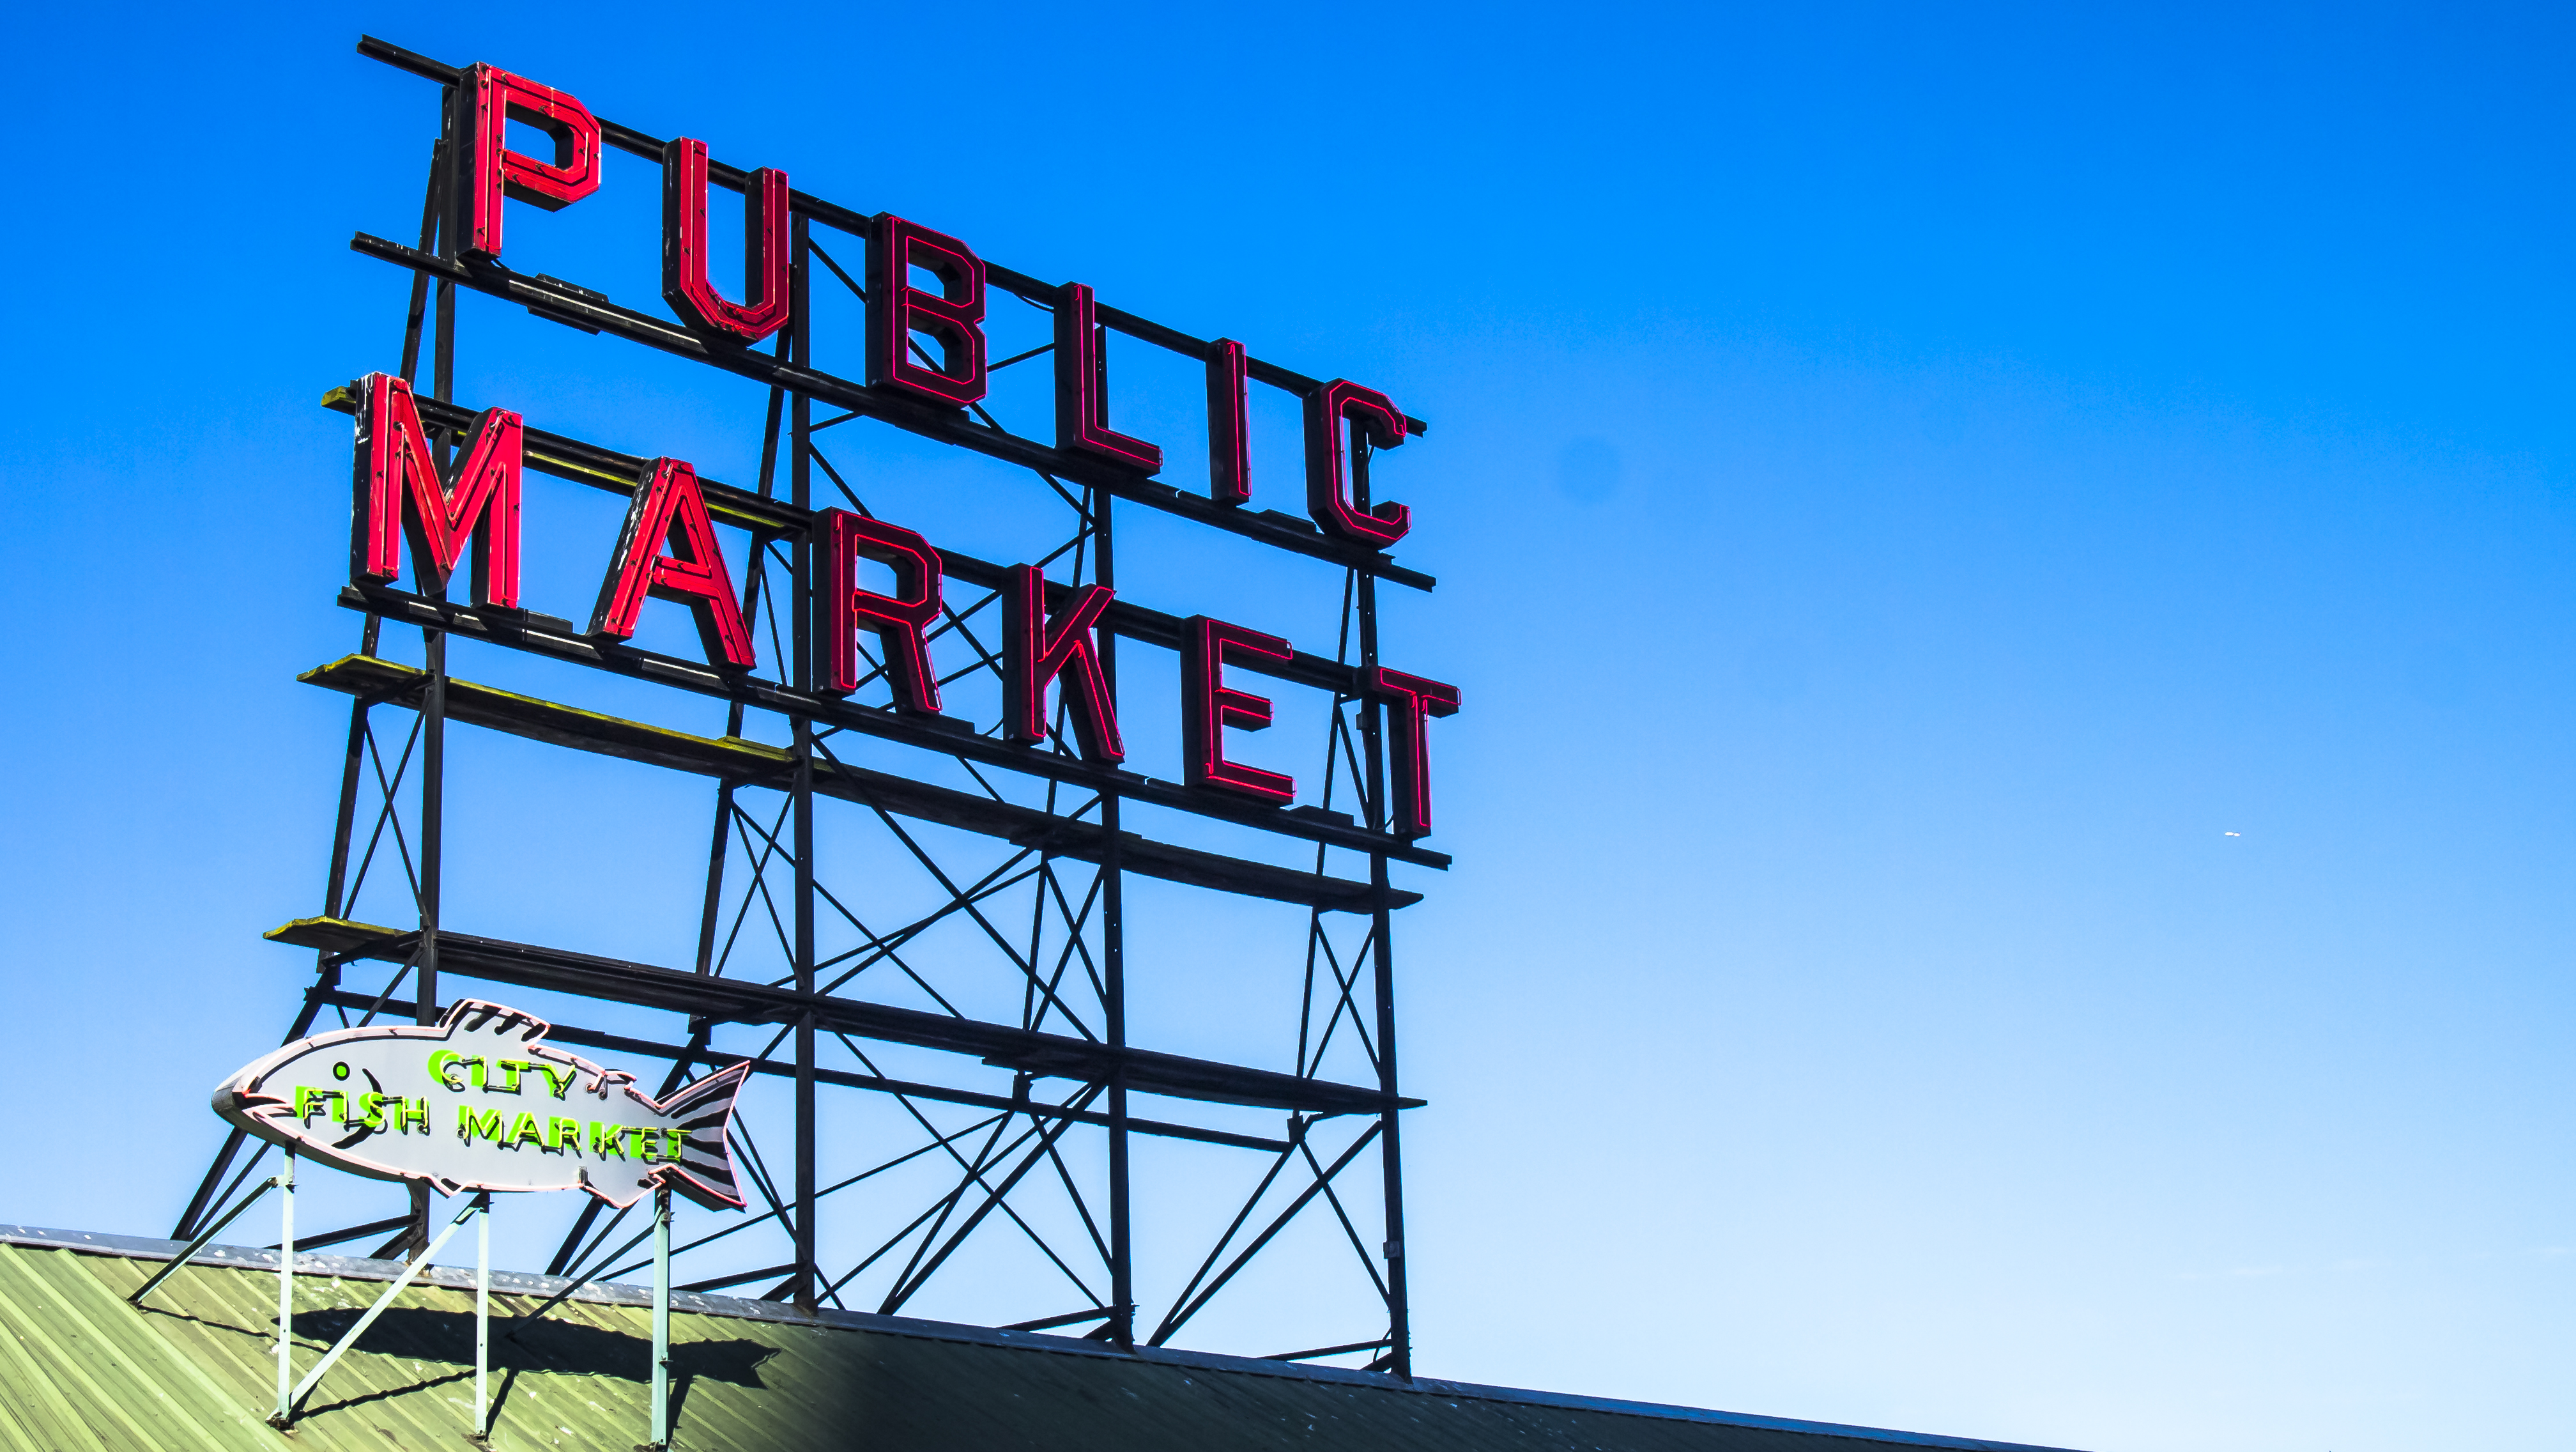
sky, street, photography, vintage, building, line, red, vehicle, tower, mast, landmark, market, blue, electricity, fish, tourism, signage, washington, seattle, places, creativecommons, place, public, see, pike